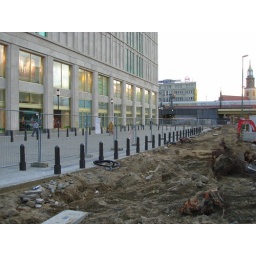
Once the sidewalk is reconstructed, they turn the road in a minefield.